William Miller (preacher)

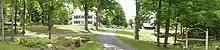
The William Miller home is a registered National Historic Landmark and preserved as a museum. The site is not far from the New York-Vermont border.

Miller died on December 20, 1849, his funeral was at a Congregational church in Fair Haven. He is buried near his home in Low Hampton, NY and the William Miller Farm is a National Register of Historic Places.